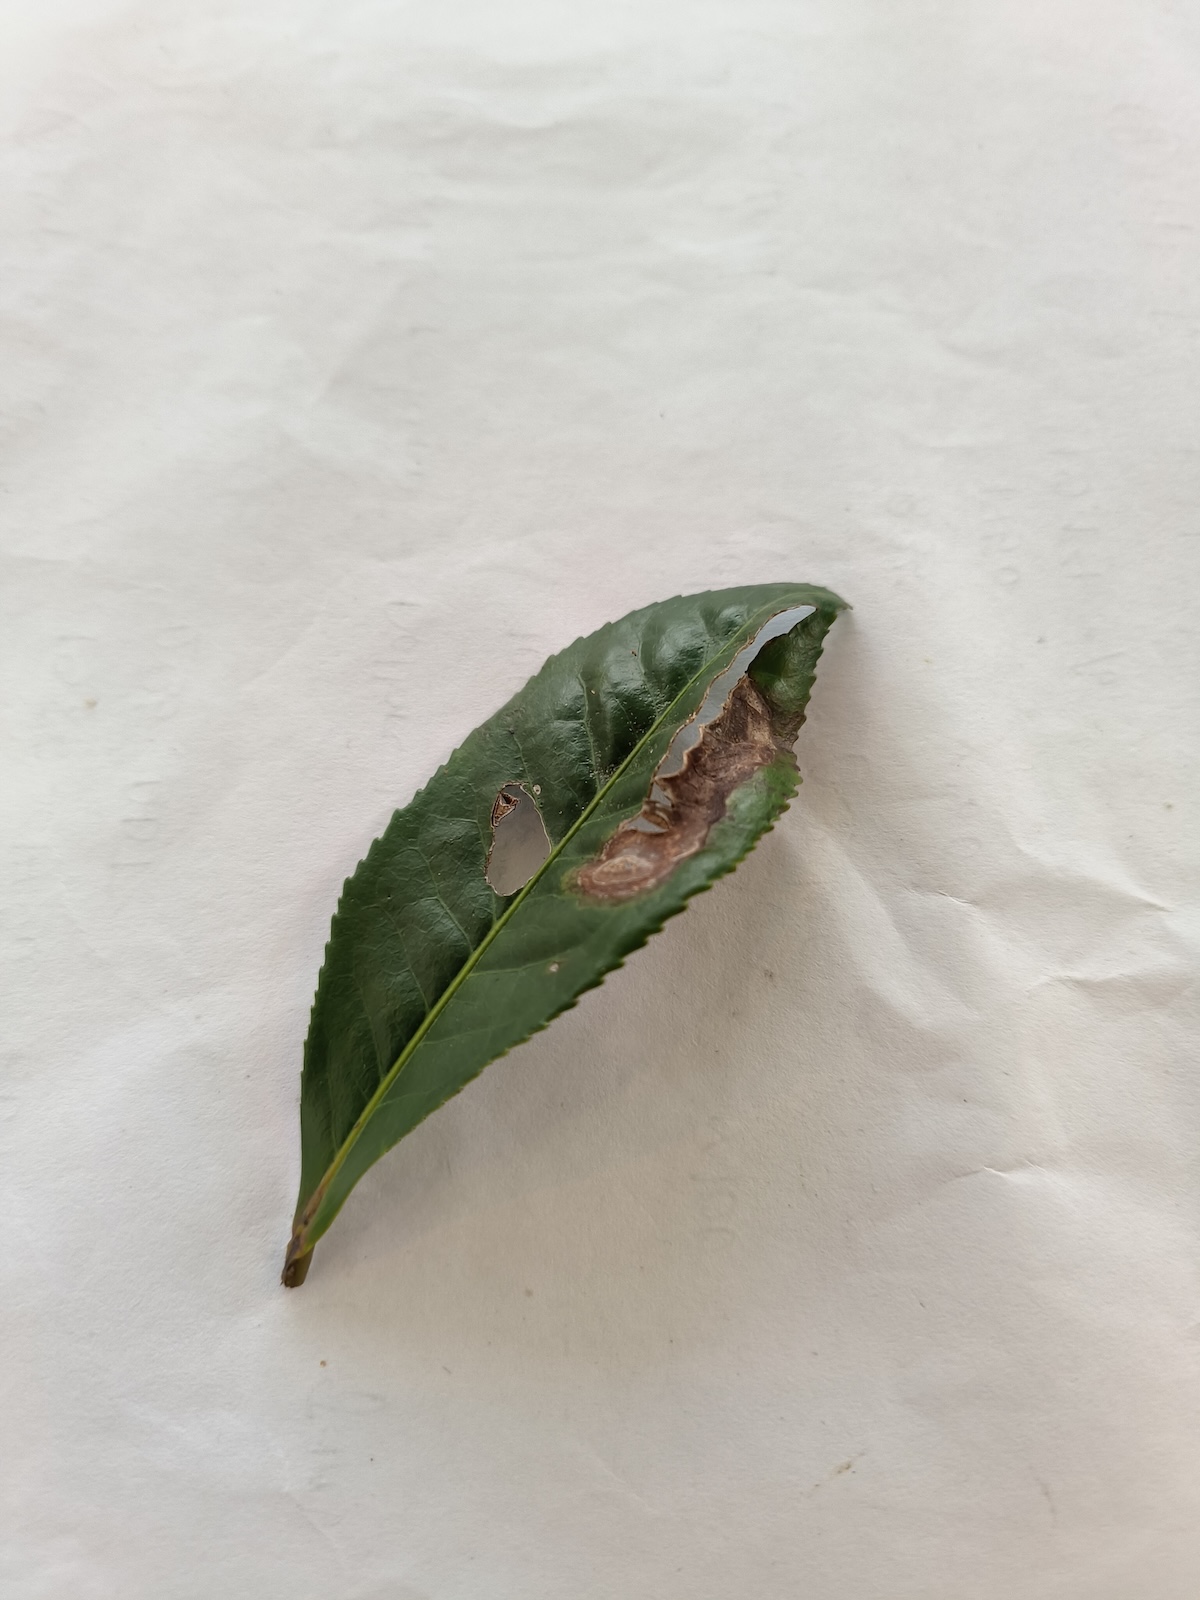
Label: Gray Blight